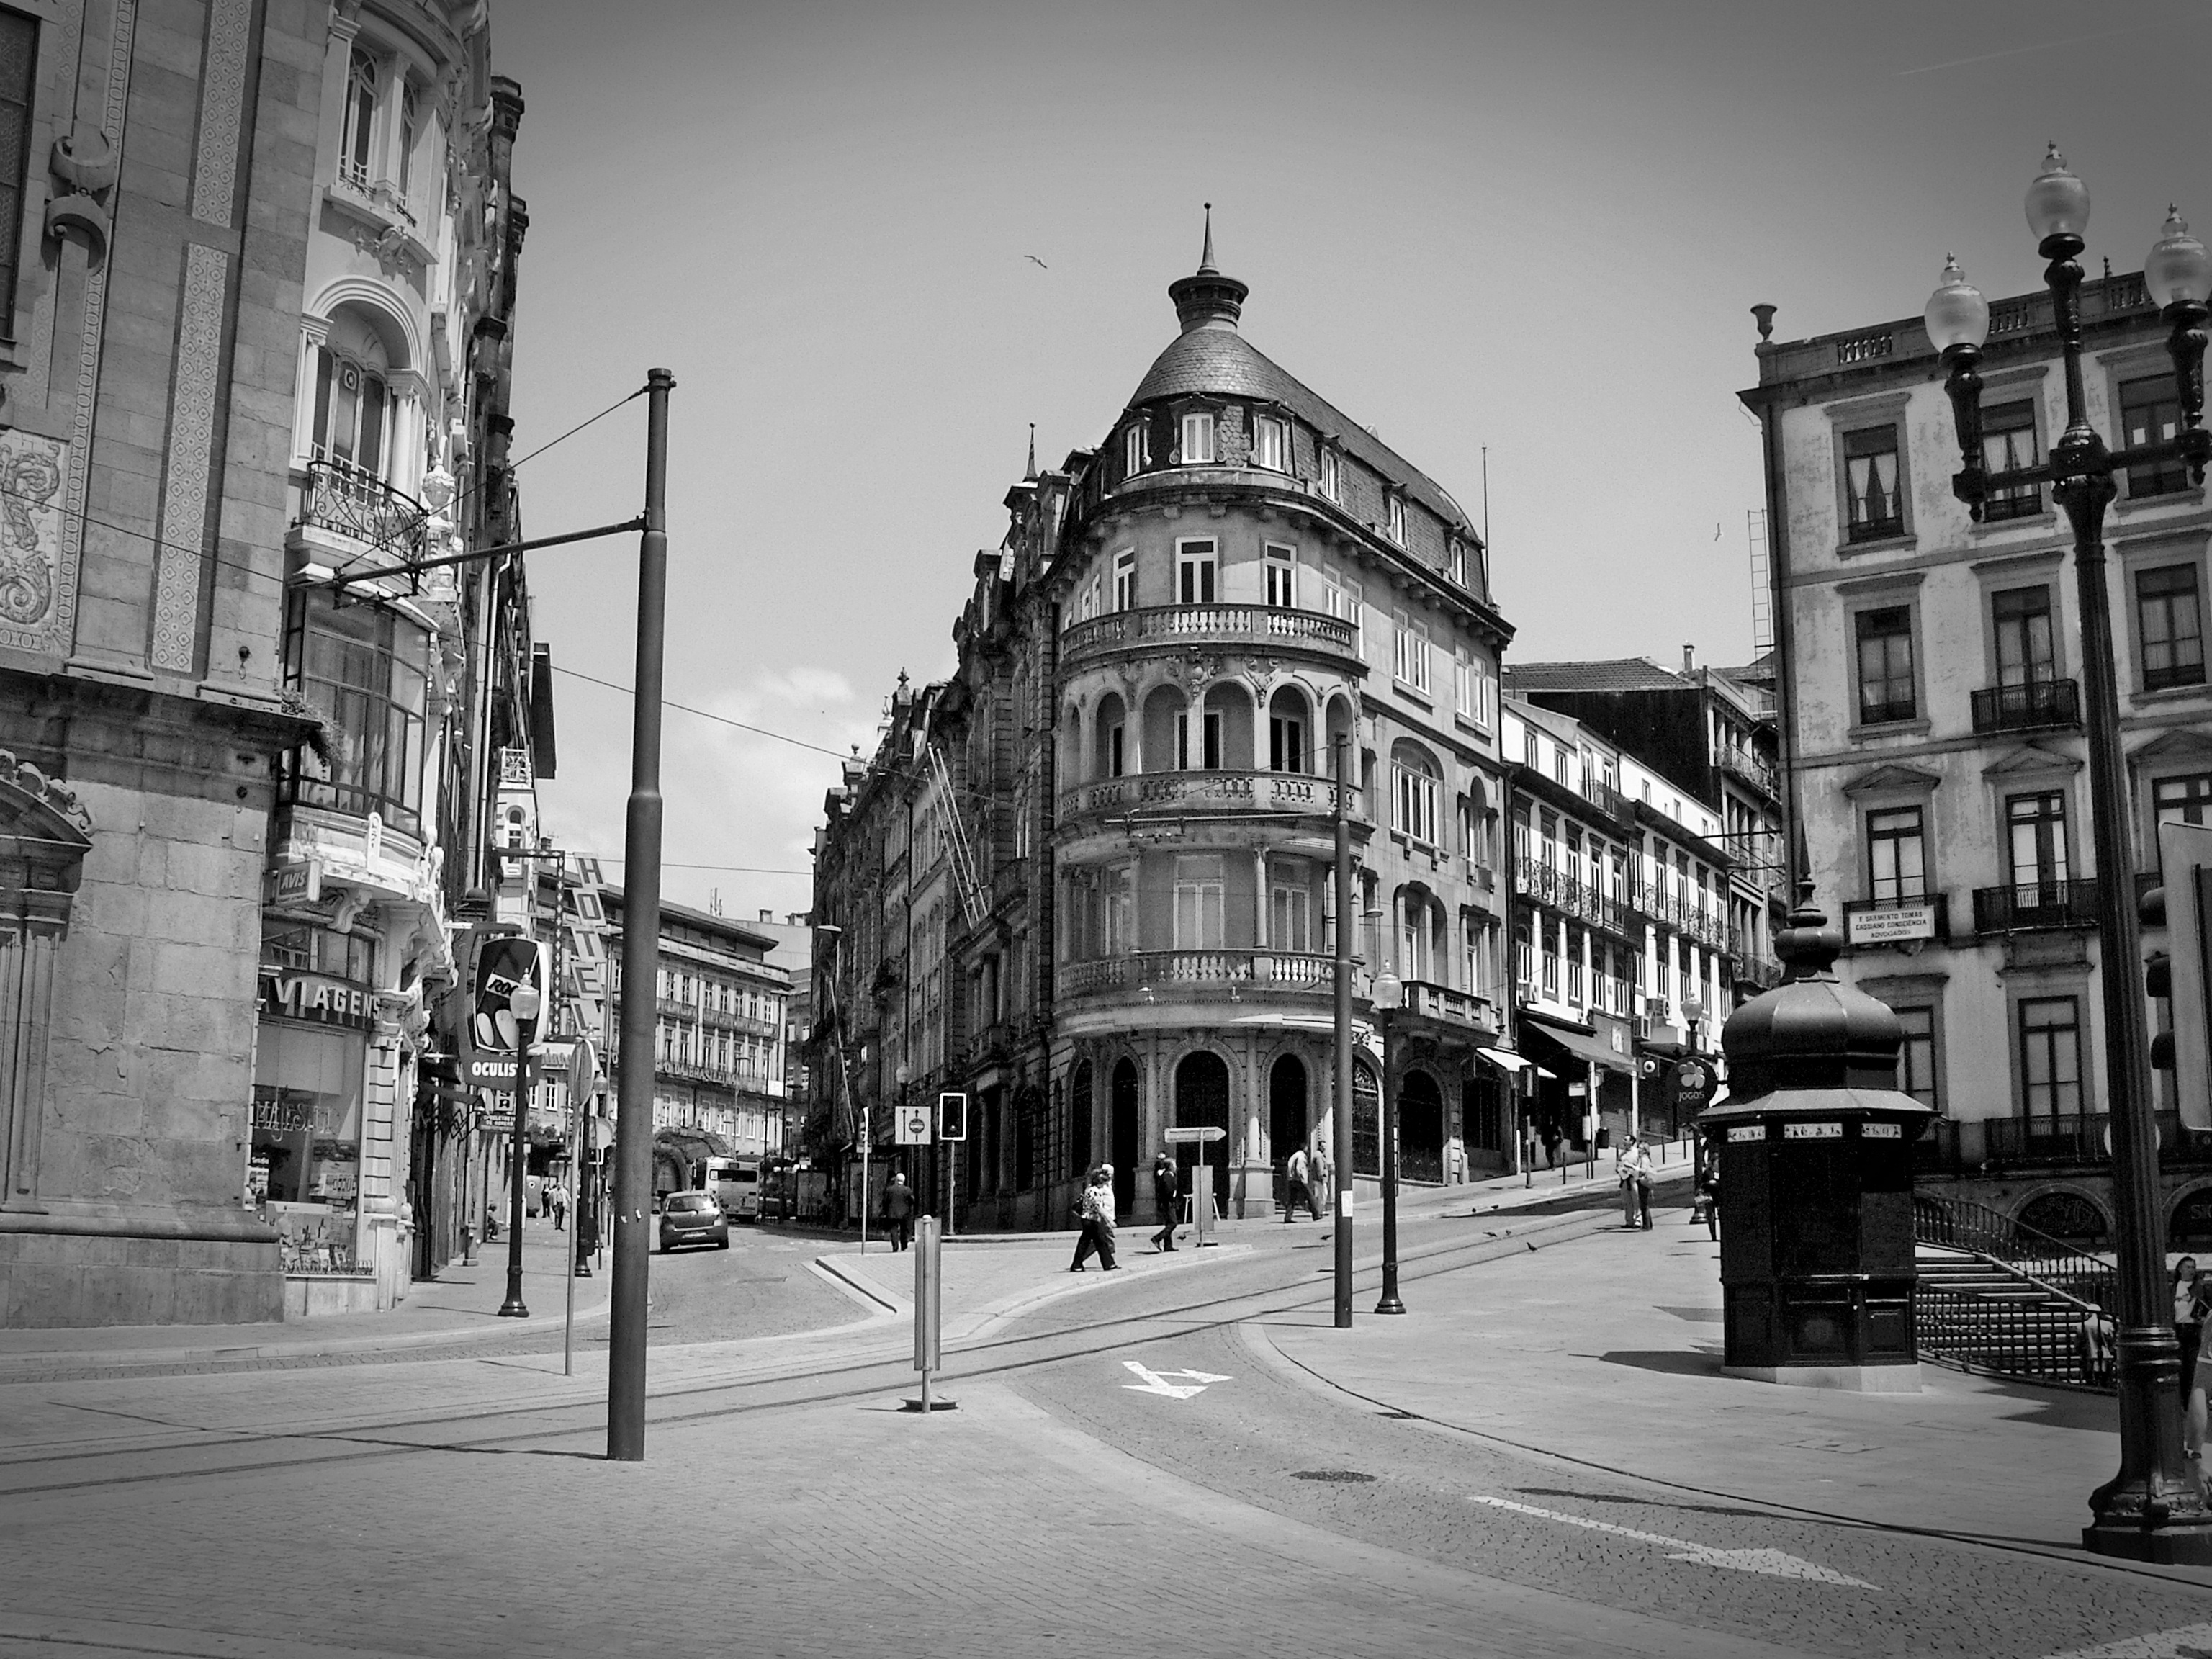
black and white, road, street, town, alley, city, cityscape, facade, monochrome, tourism, lane, old town, infrastructure, homes, snapshot, portugal, shape, historically, porto, metropolis, neighbourhood, houses facades, urban area, monochrome photography, human settlement, nonbuilding structure